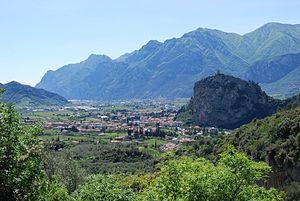
Olympia von und zu Arco-Zinneberg, princesse Napoléon, est l'épouse du prince Jean-Christophe, chef de la maison impériale de France et prince Napoléon depuis 1997, et fille de Riprand von Arco-Zinneberg et de Marie-Béatrice d’Autriche-Este.
Arco est une commune italienne d'environ 17 000 habitants située dans la province autonome de Trente dans la région autonome du Trentin-Haut-Adige dans le nord-est de l'Italie. Elle fait partie du comprensorio Alto Garda e Ledro.